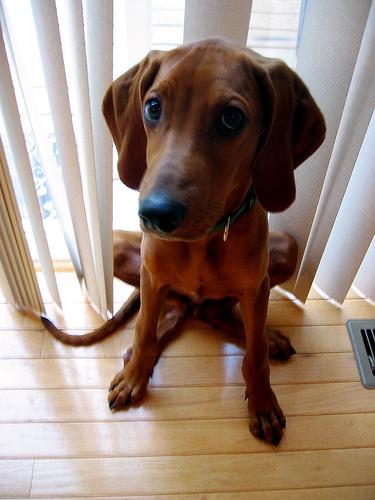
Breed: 207-n000045-redbone